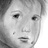
Emotion: sad